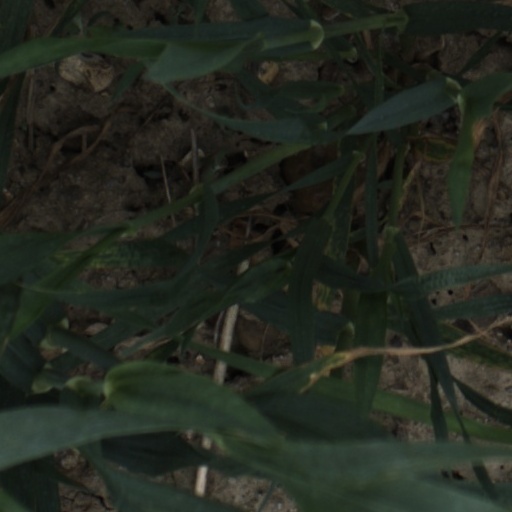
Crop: wheat